Canonic Variations on "Vom Himmel hoch da komm' ich her"

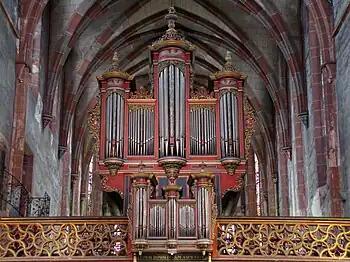
Silbermann Organ, 1780, St-Pierre-le-Jeune, Strasbourg

The first three variations concern the voice pitch of the cantus firmus. In Variatio I it is in the lower voice: according to , with the registration on a 16' stop, the cantus firmus would correspond to a bass part, with many crossings in the left hand of the manual. Likewise Variatio II is for a bass part and Variatio III for a soprano. These earlier variations are significant for understanding the performance and balance of the augmentation canon.